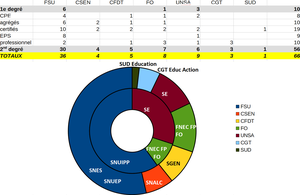
Résultats des élection au CAPN des enseignants du 1e et 2nd degré 2014
Le syndicalisme enseignant en France correspond aux mouvements et aux organisations syndicales qui défendent les intérêts et représentent les enseignants du primaire, du secondaire et de l'enseignement supérieur.